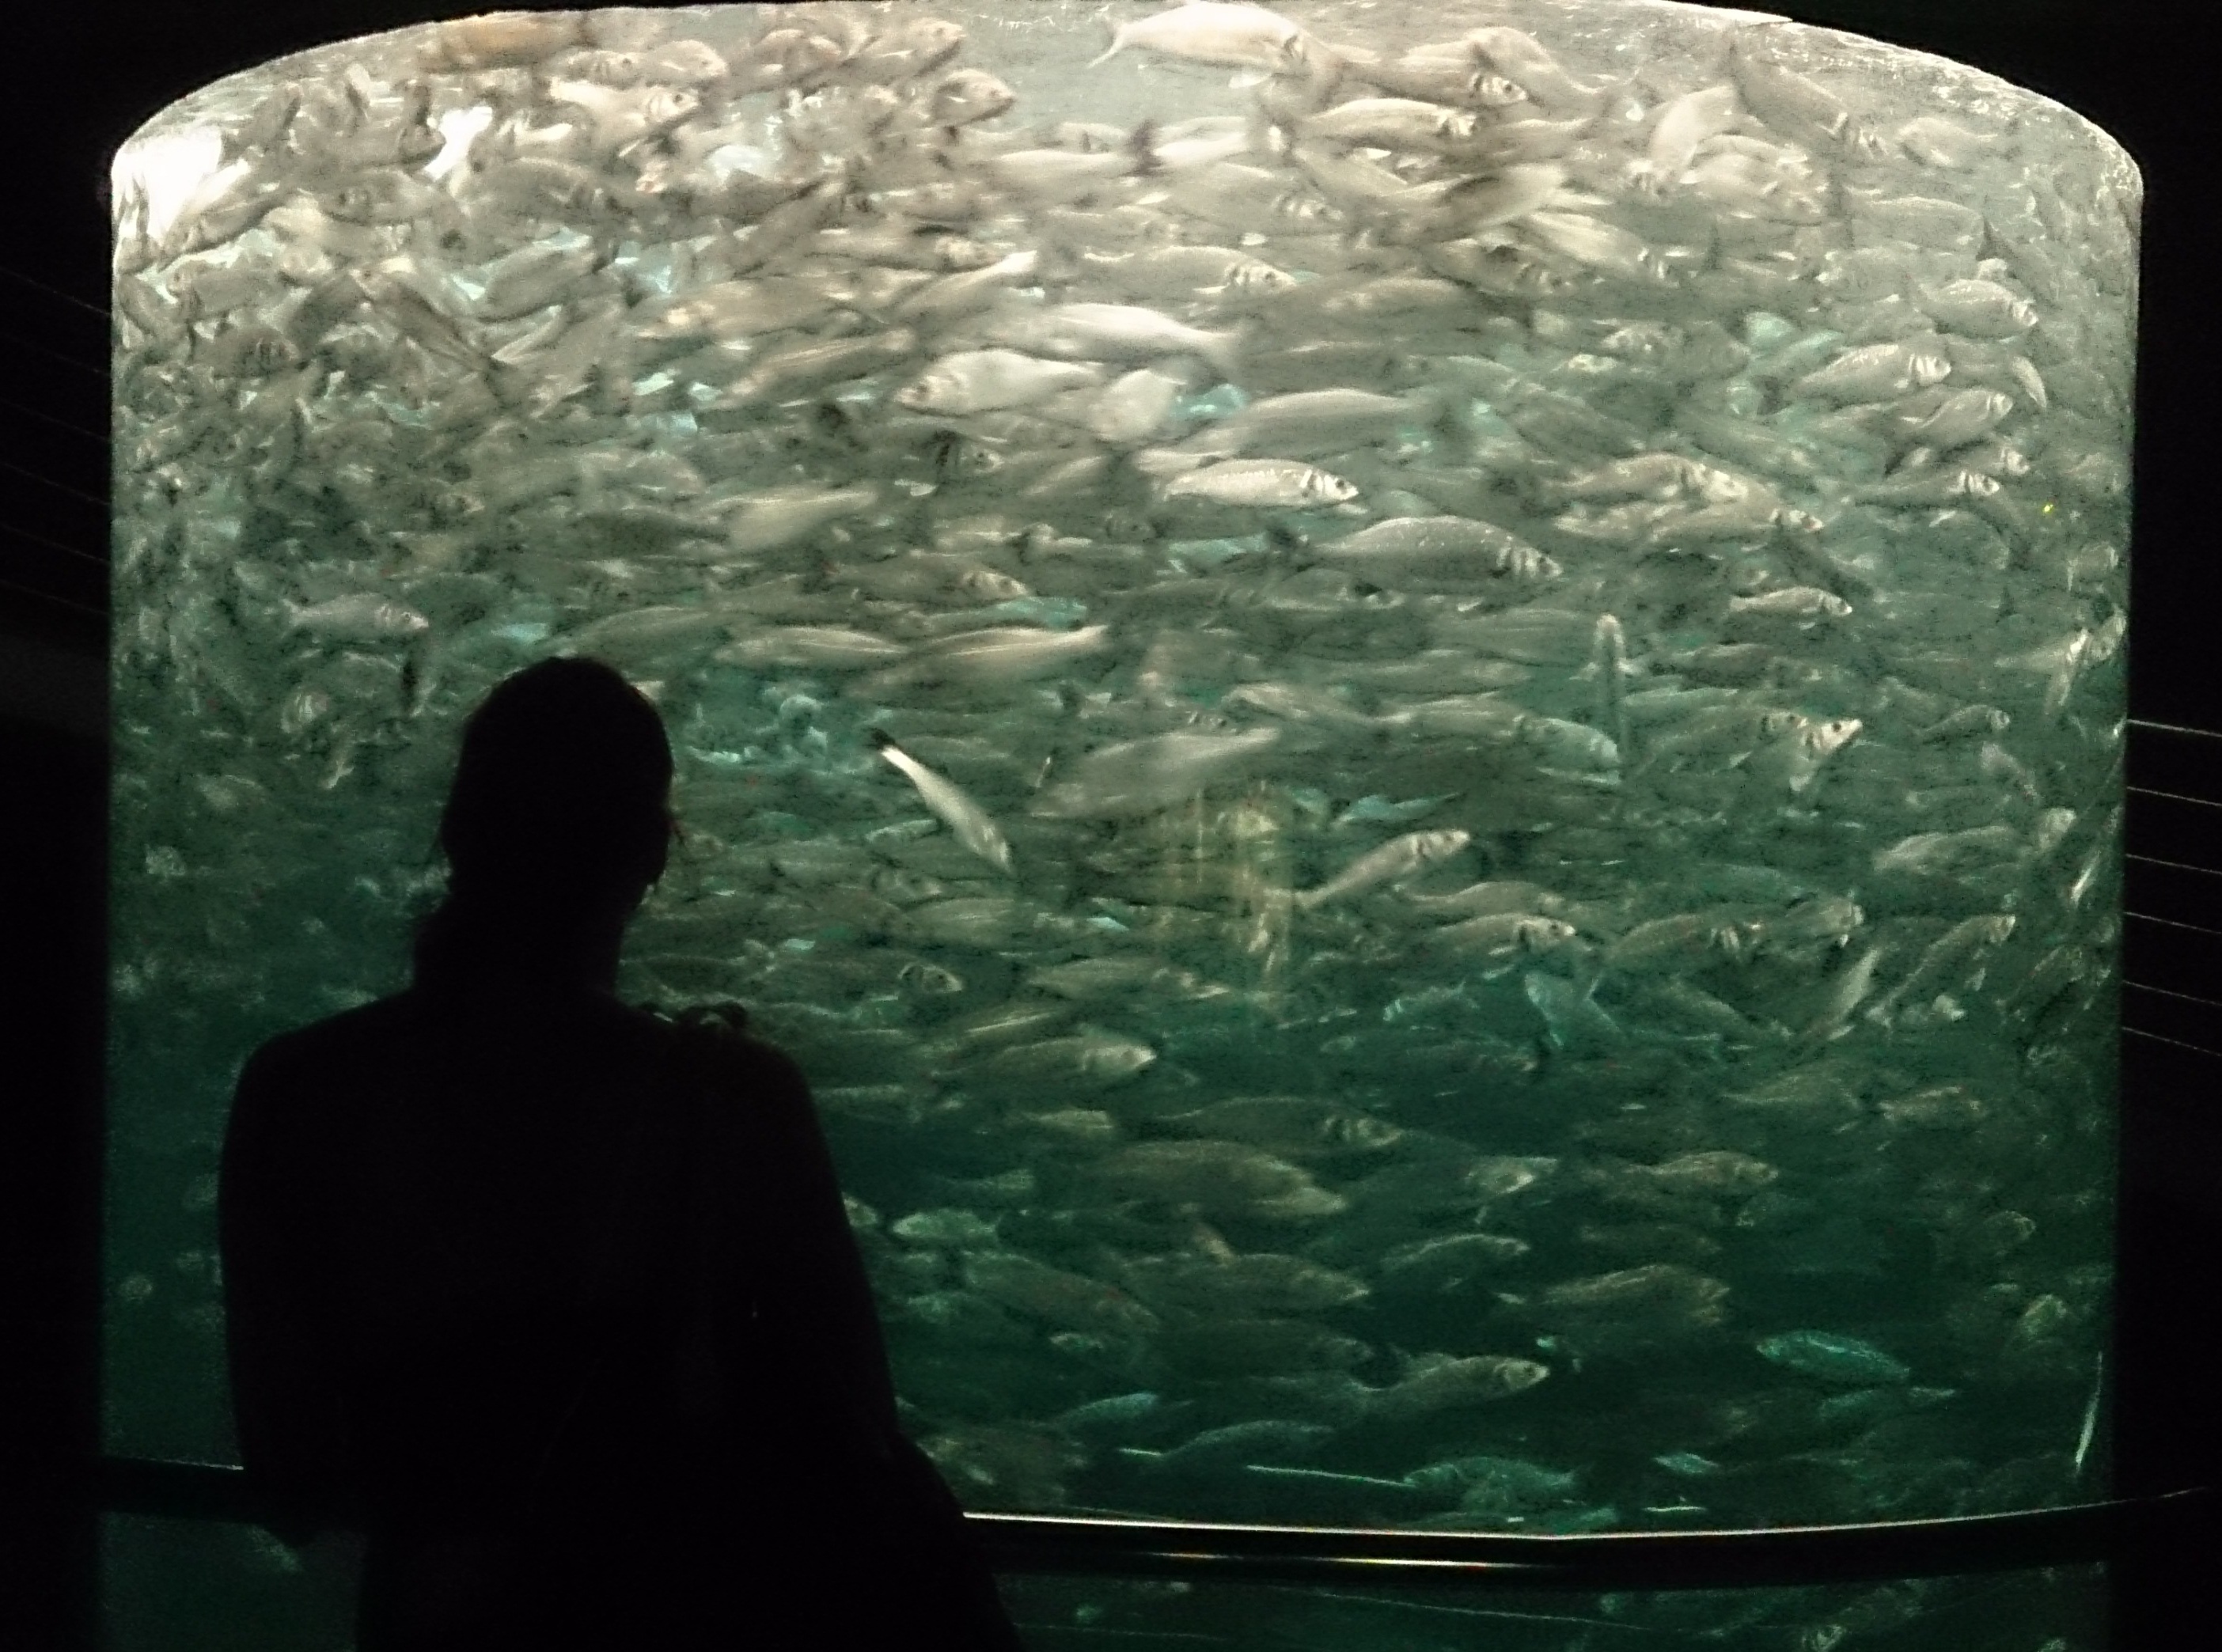
glass, green, reflection, fish, earth, aquarium, tenerife, screenshot, fish swarm